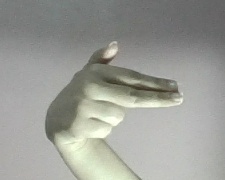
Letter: ghain